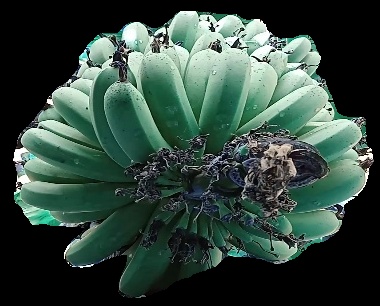
Variety: pachbale
Grade: grade1